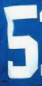
Number: 5